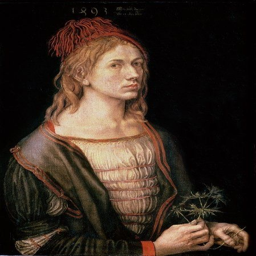
self portrait - not the love struck bridegroom ; instead encoded with symbols